Evan Bayh

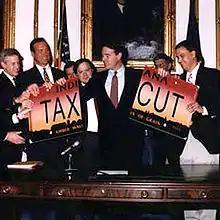
As governor, Bayh implemented a $1.6 billion tax cut, the largest in state history, before Governor Mike Pence implemented one larger in 2013

Bayh defeated former Kokomo Mayor Steve Daily in the Democratic primary of the 1988 Indiana gubernatorial election. He went on to defeat the incumbent lieutenant governor (Republican John Mutz) in the general election, becoming the first Democrat to serve as Governor of Indiana in 20 years. Only 32 years old upon his election and 33 when he took office, Bayh became the youngest governor in the nation at the time. He was re-elected as governor in 1992, defeating State Attorney General Linley E. Pearson with 63% of the vote.